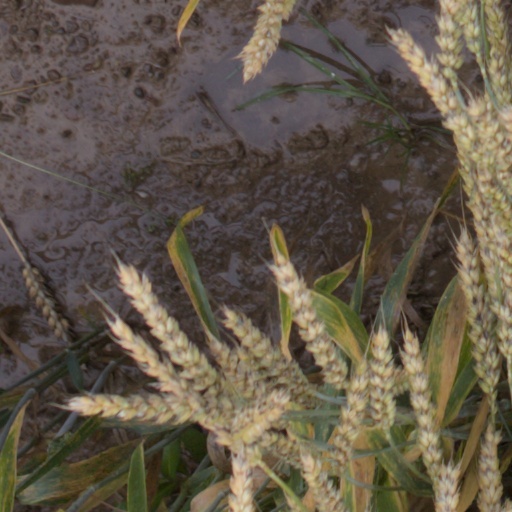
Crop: wheat